Charles McMahon and Darwin Judge

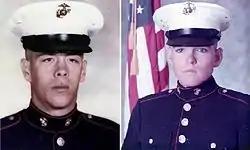
Charles McMahon (left) and Darwin Judge (right).

Charles McMahon (May 10, 1953 – April 29, 1975) and Darwin Lee Judge (February 16, 1956 – April 29, 1975) were the last two United States servicemen killed in Vietnam during the Vietnam War. The two men, both U.S. Marines, were killed in a rocket attack one day before the Fall of Saigon.